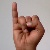
The image shows a hand gesture representing the letter 'I' in Indian Sign Language.